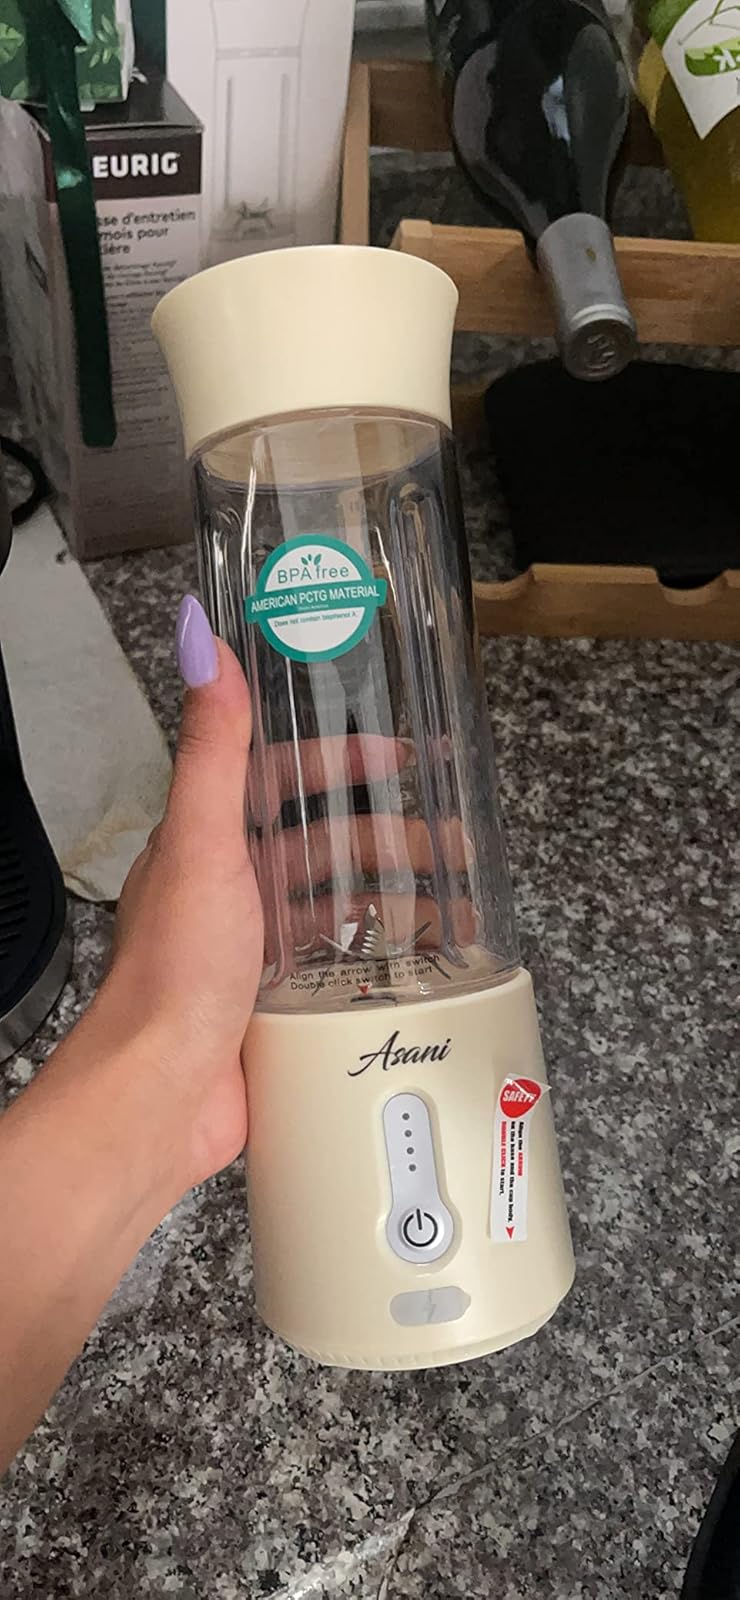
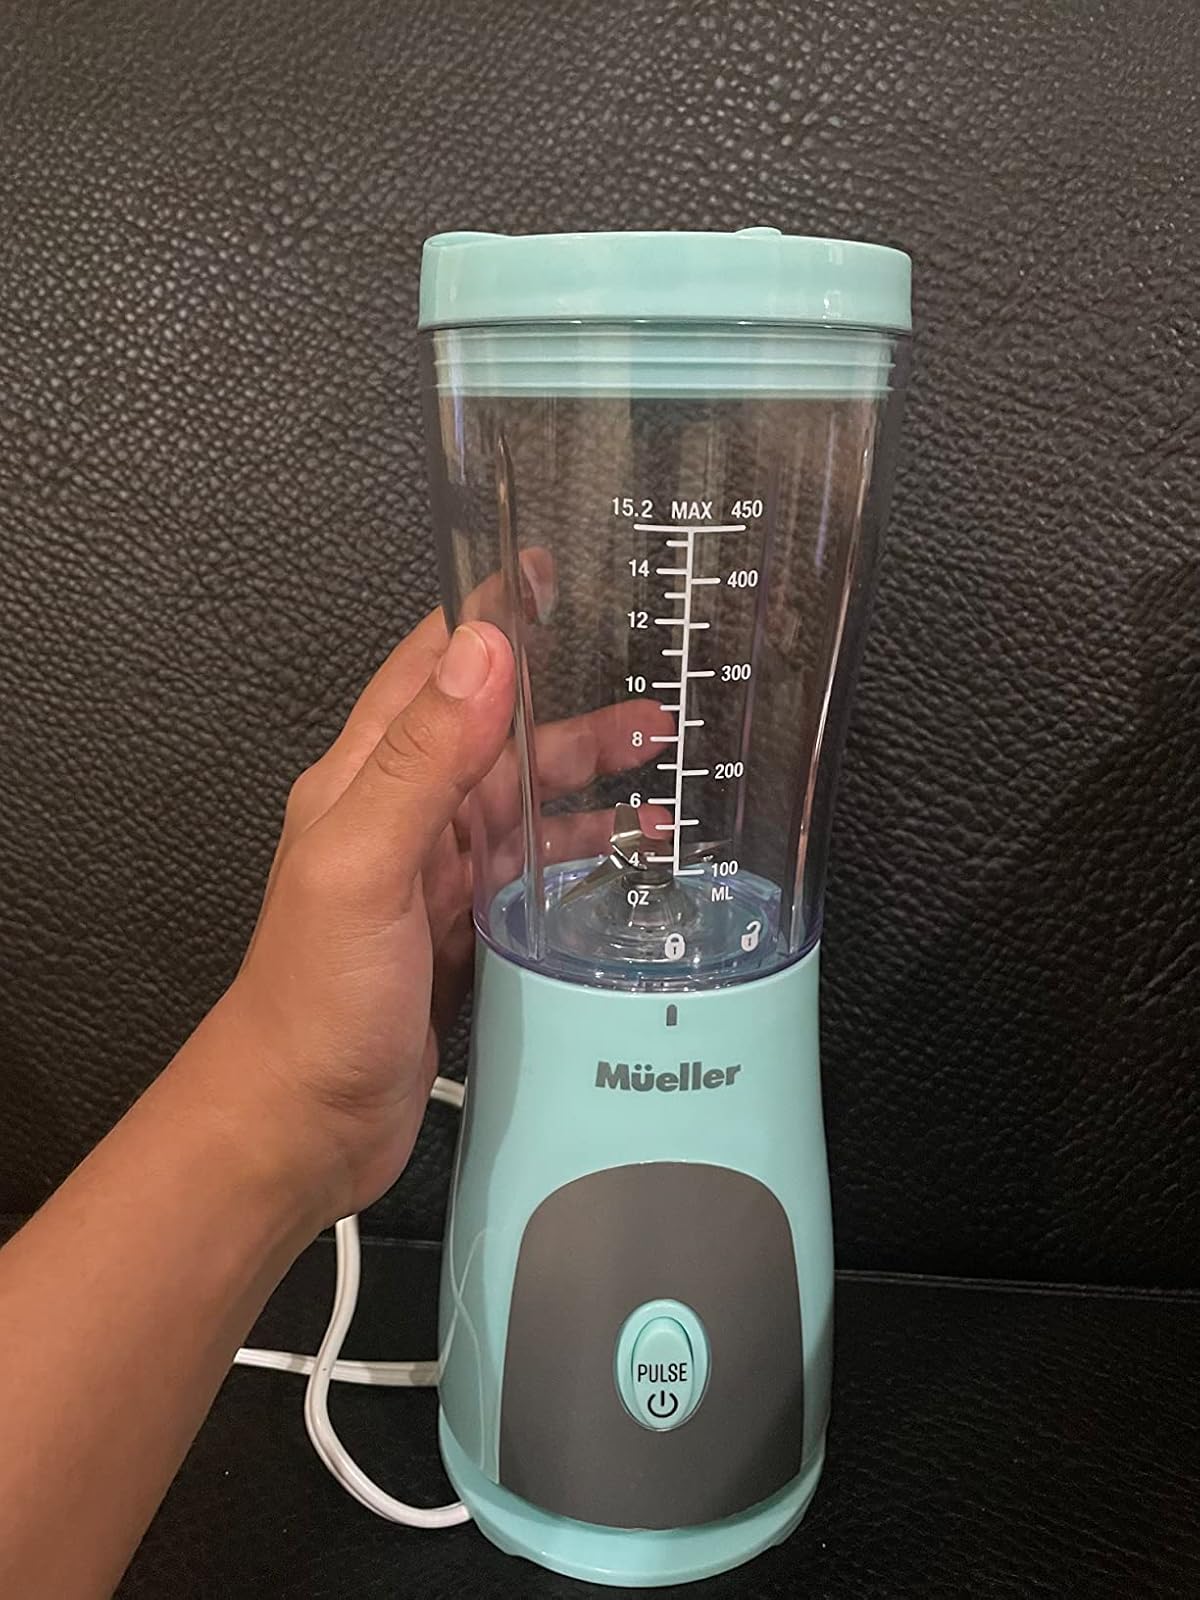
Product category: items_blender
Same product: no